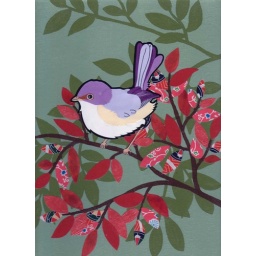
Note the flaw in the paper on the head that looks like a cute little dimple.